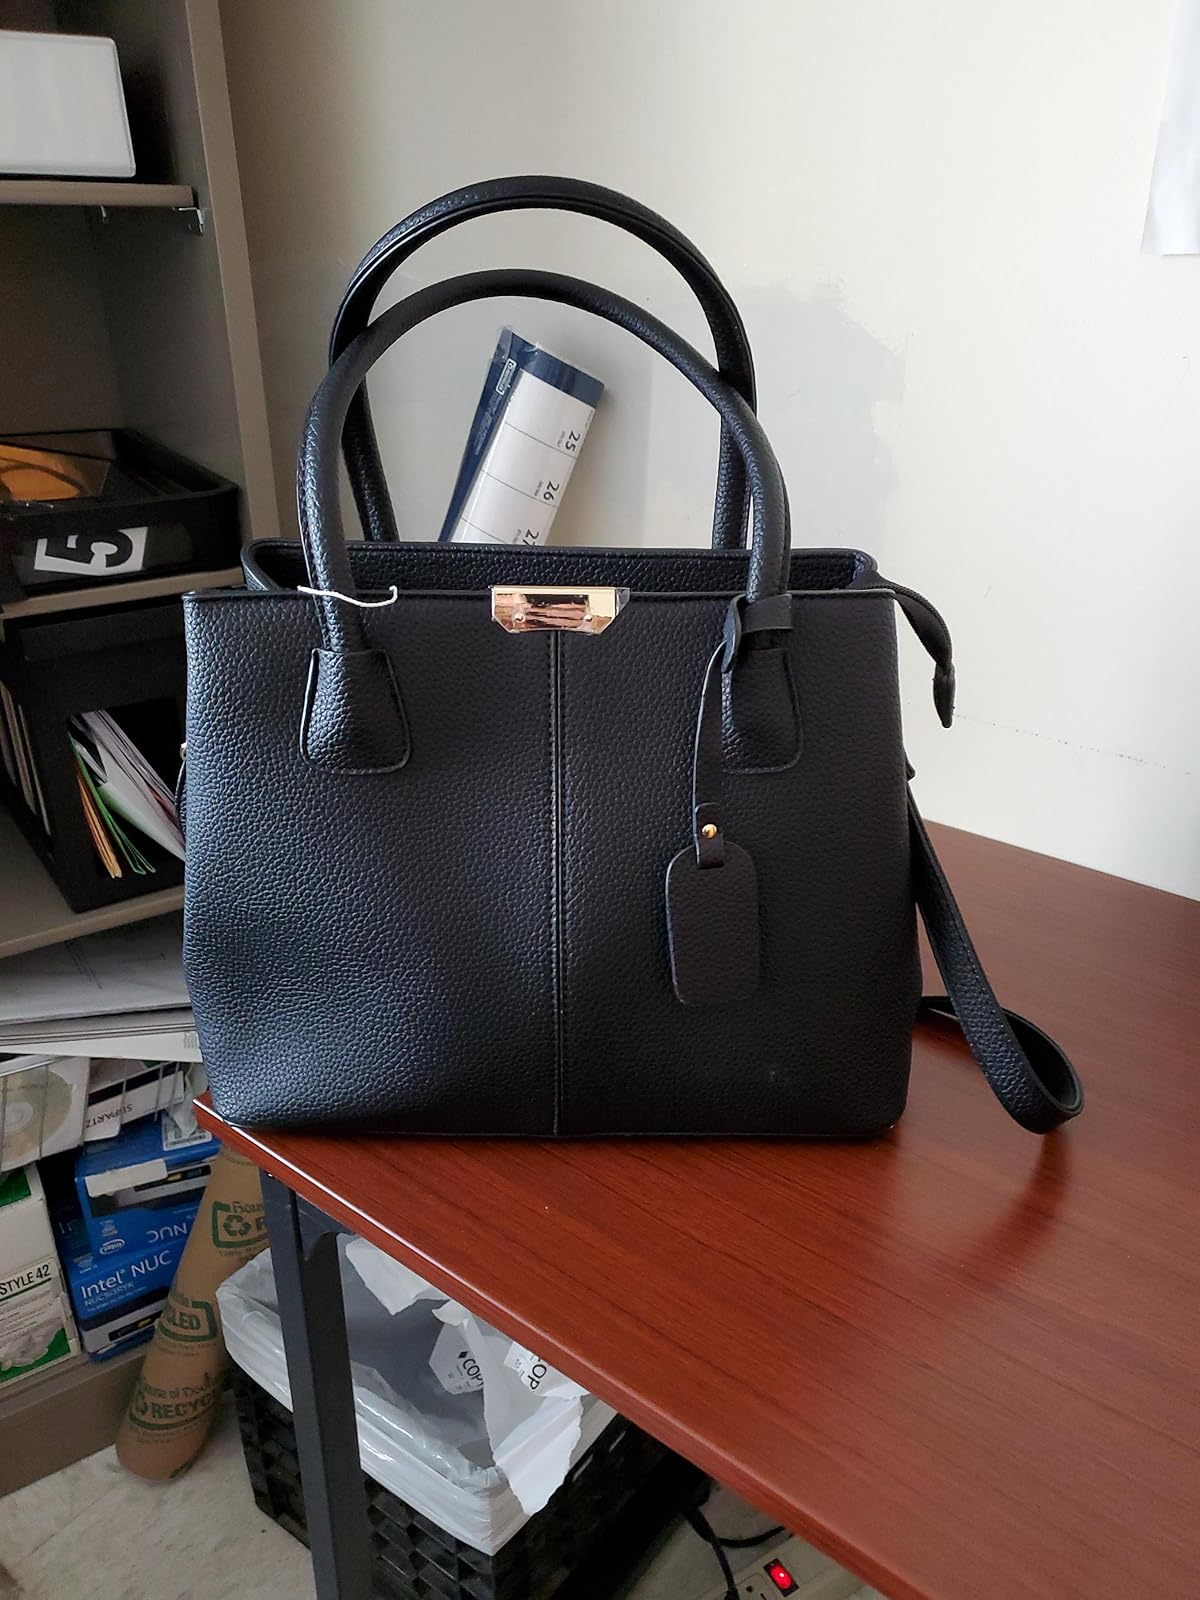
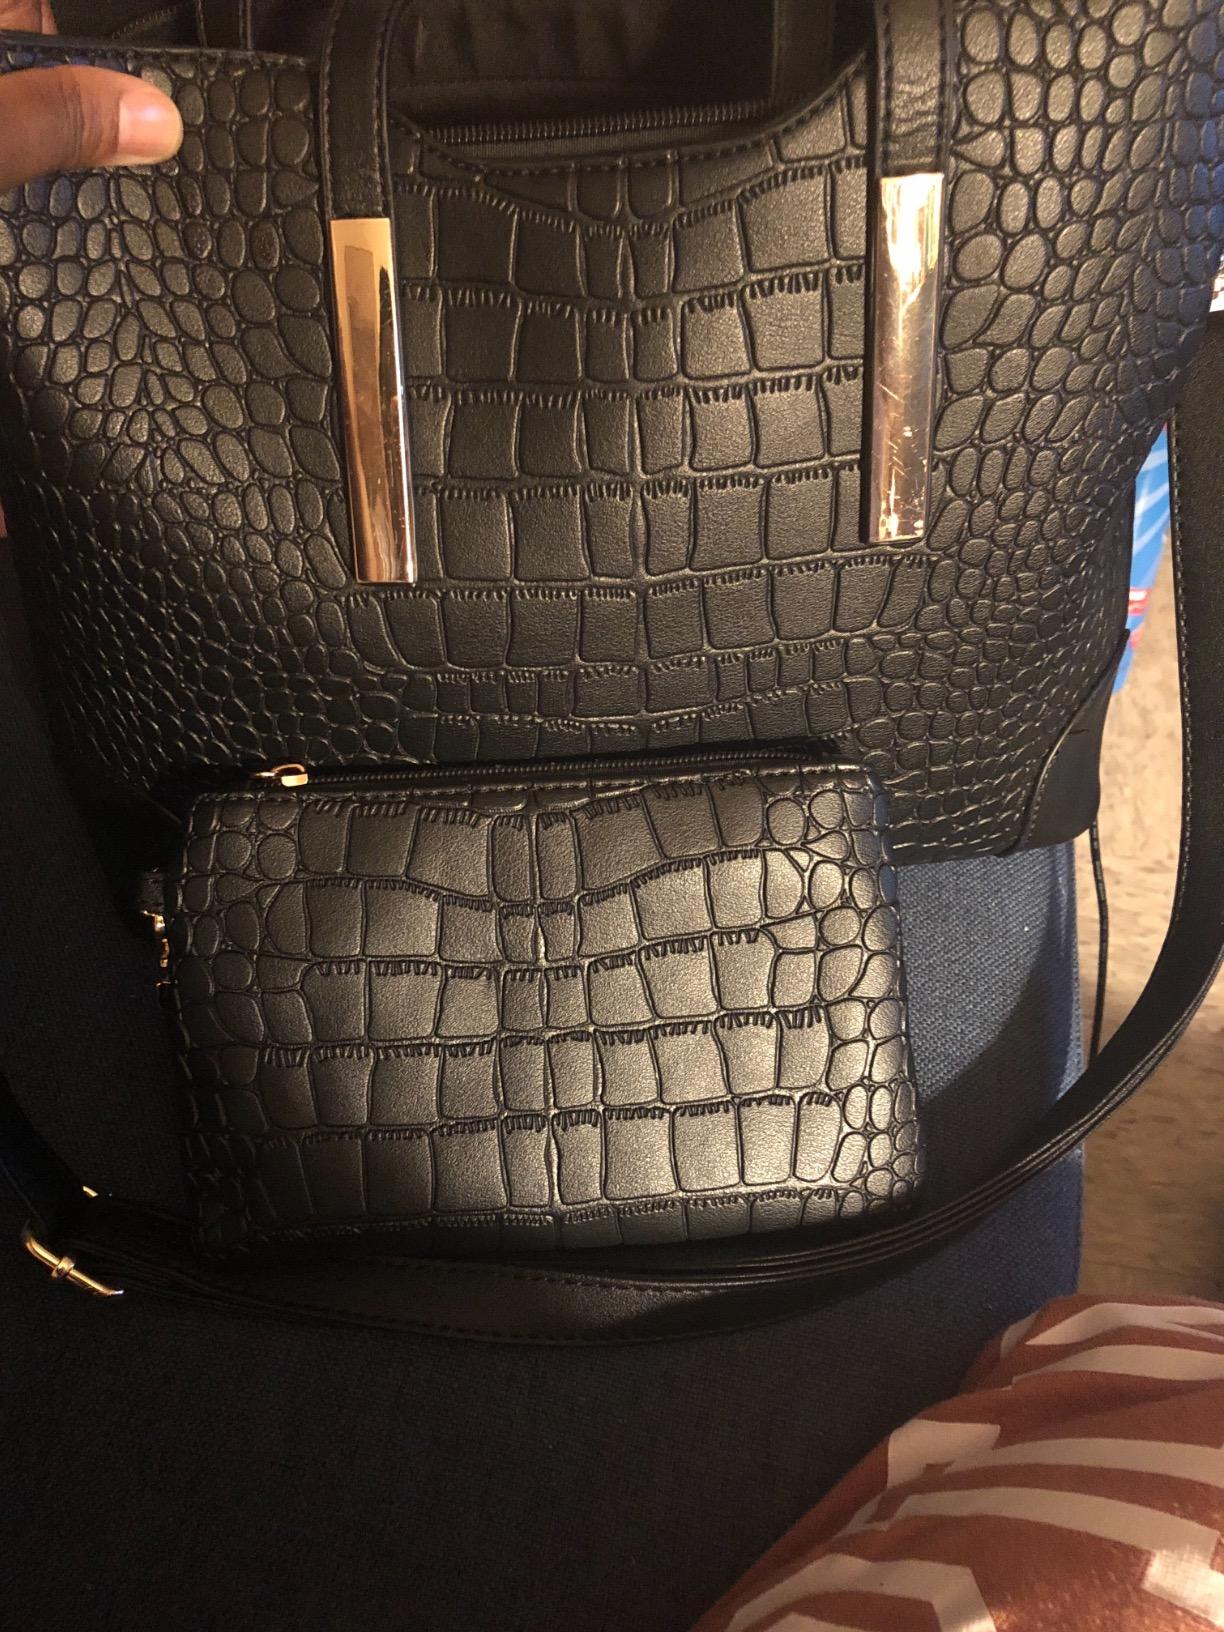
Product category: accessories_handbag
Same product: no